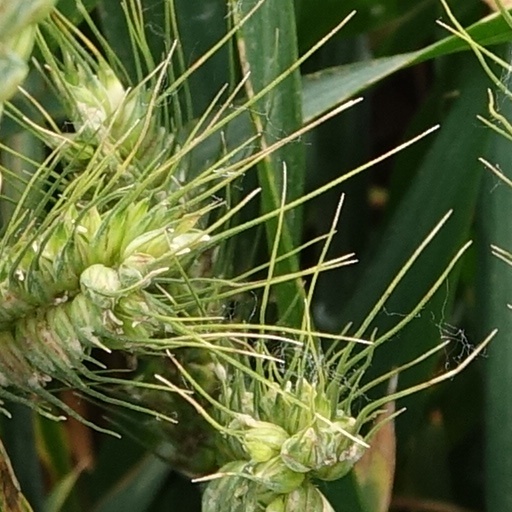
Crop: wheat